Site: brandenburg
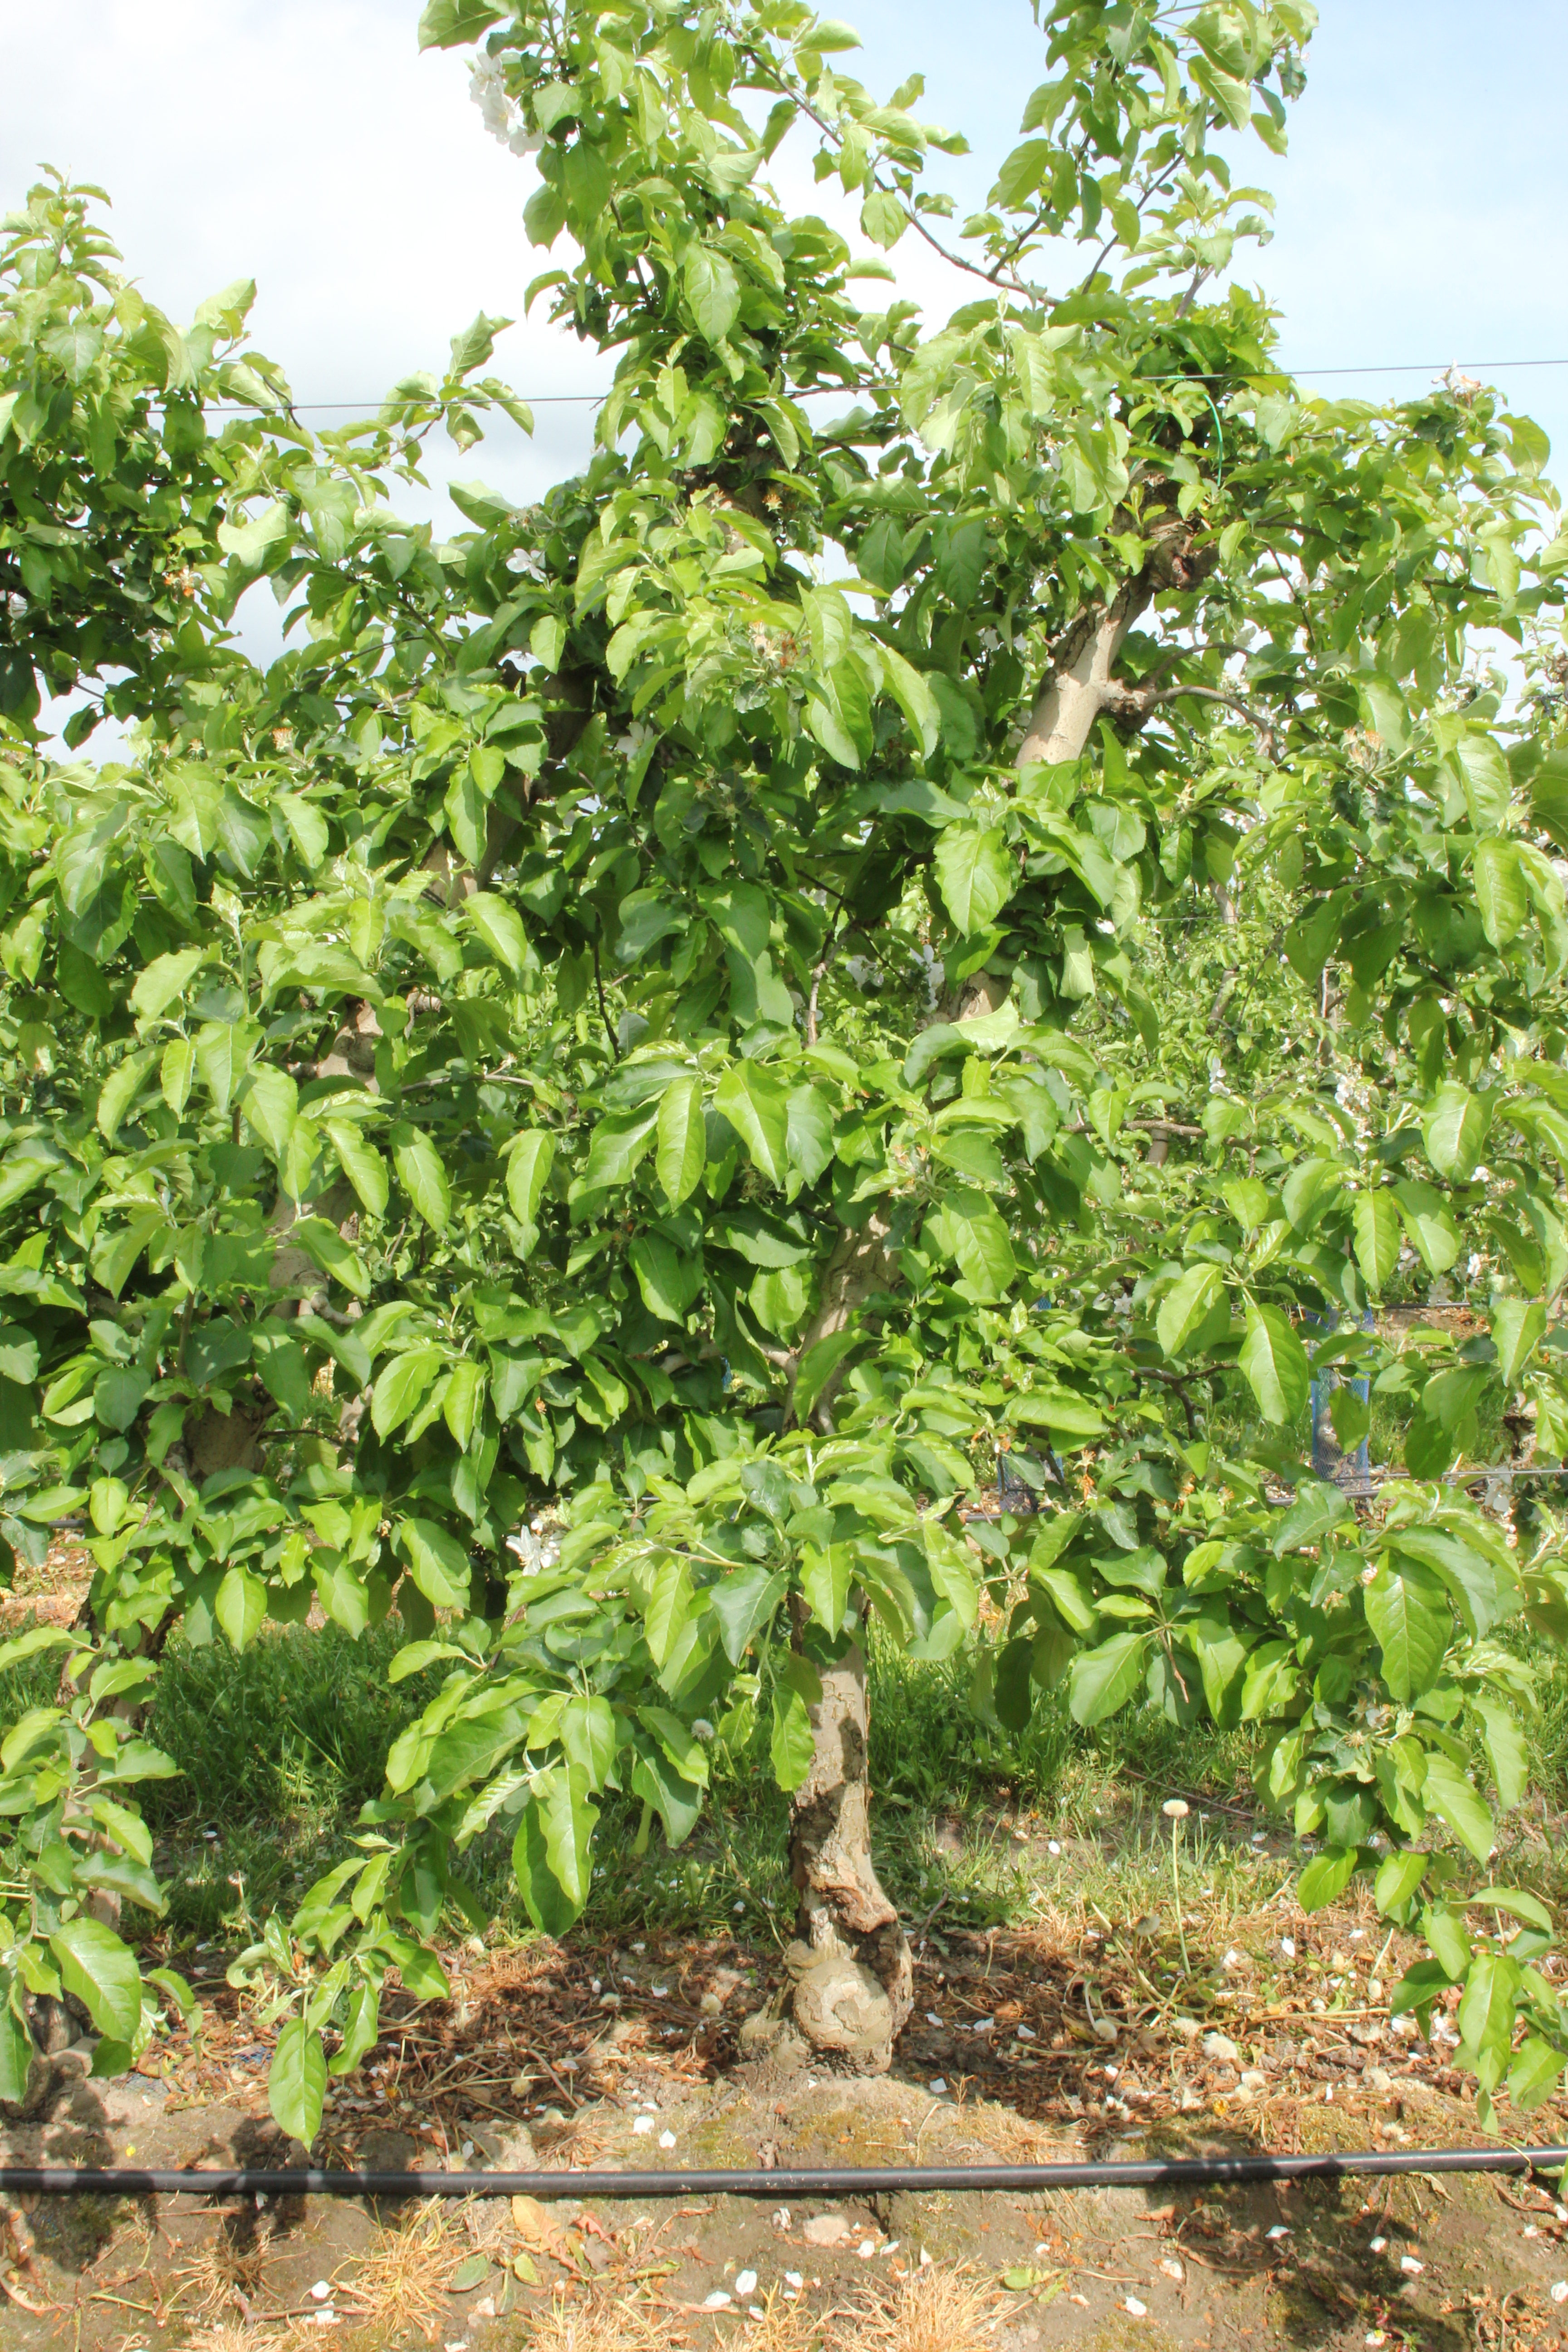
Growth stage (BBCH 67): Flowering